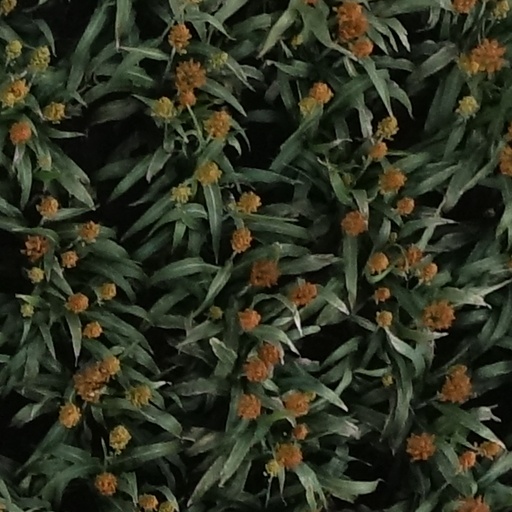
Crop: sorghum